Gustavo Martínez Zuviría

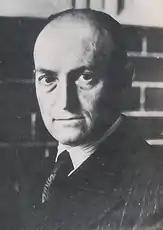

Gustavo Martínez Zuviría (28 December 1915 – 27 April 1991) was de facto Federal Interventor of Córdoba, Argentina from June 28, 1966 to July 27, 1966.